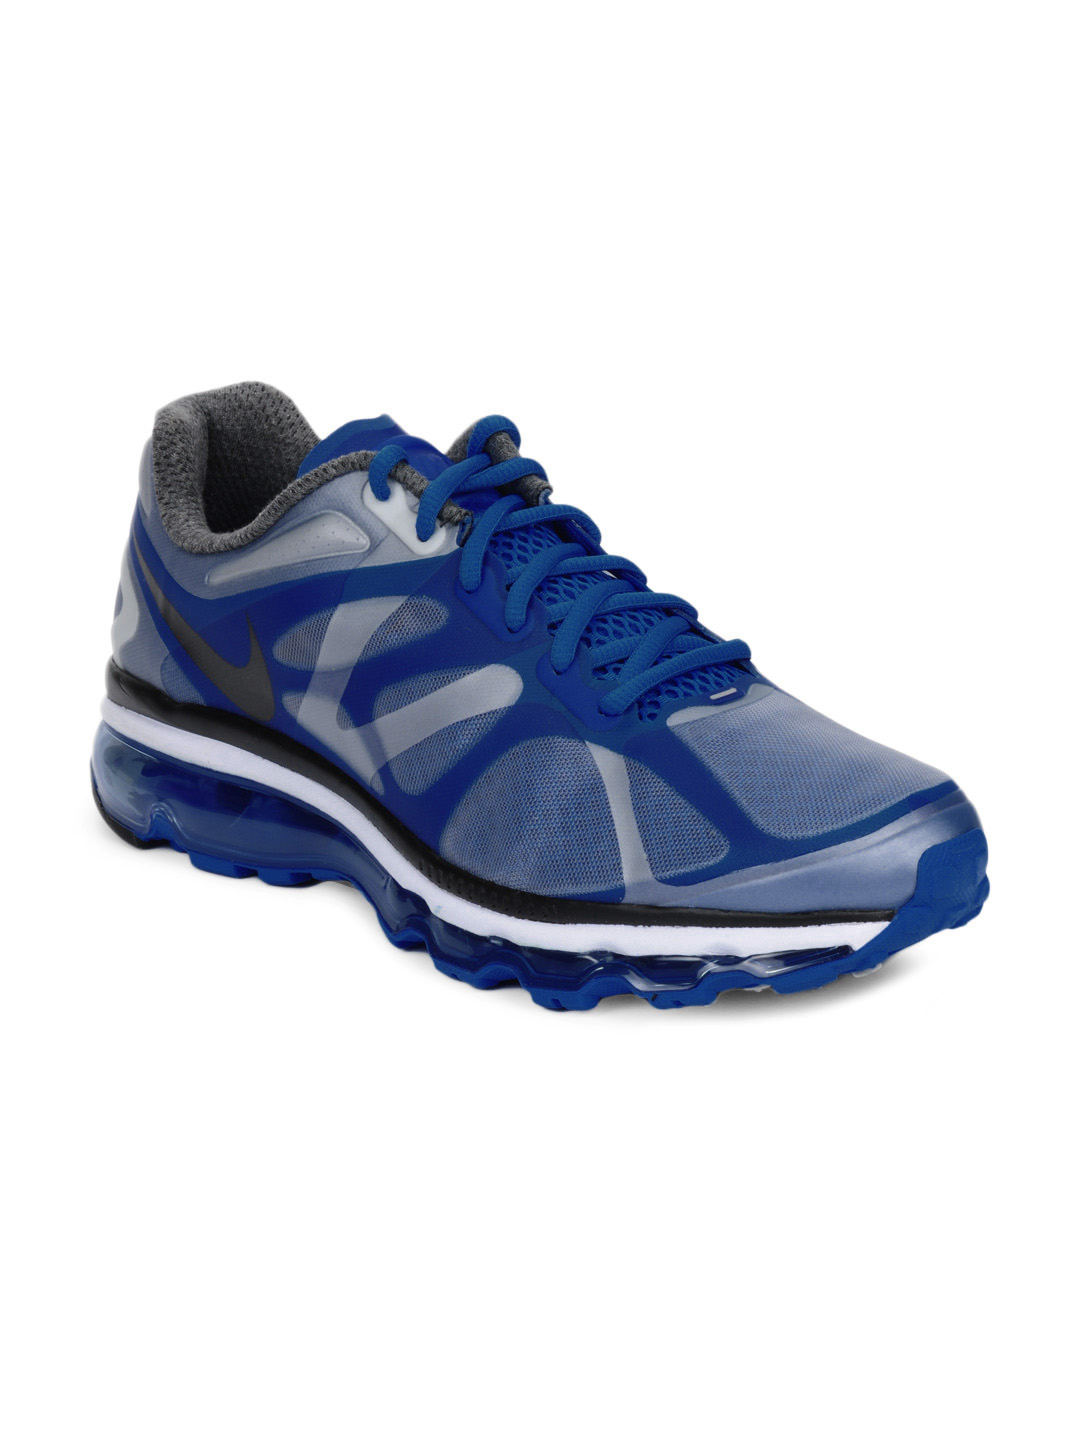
Nike Men Air Max+ 2012 Blue Sports Shoes
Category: Footwear / Shoes / Sports Shoes
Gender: Men
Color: Blue
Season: Summer 2012
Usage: Sports